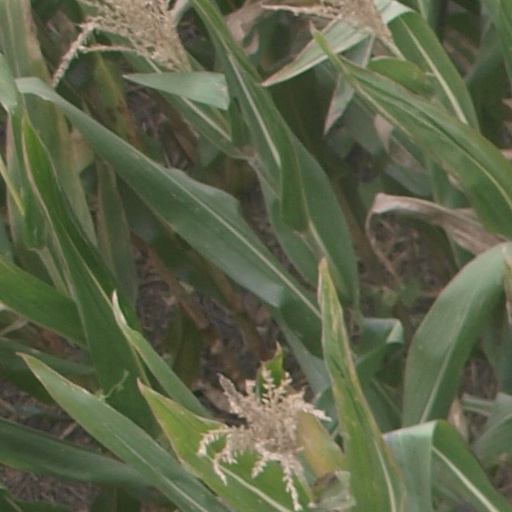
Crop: maize; corn